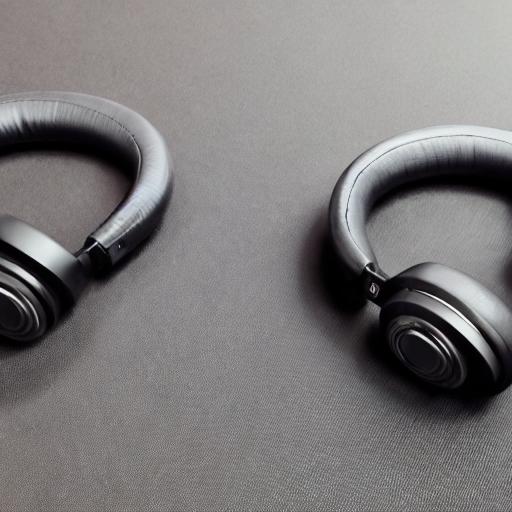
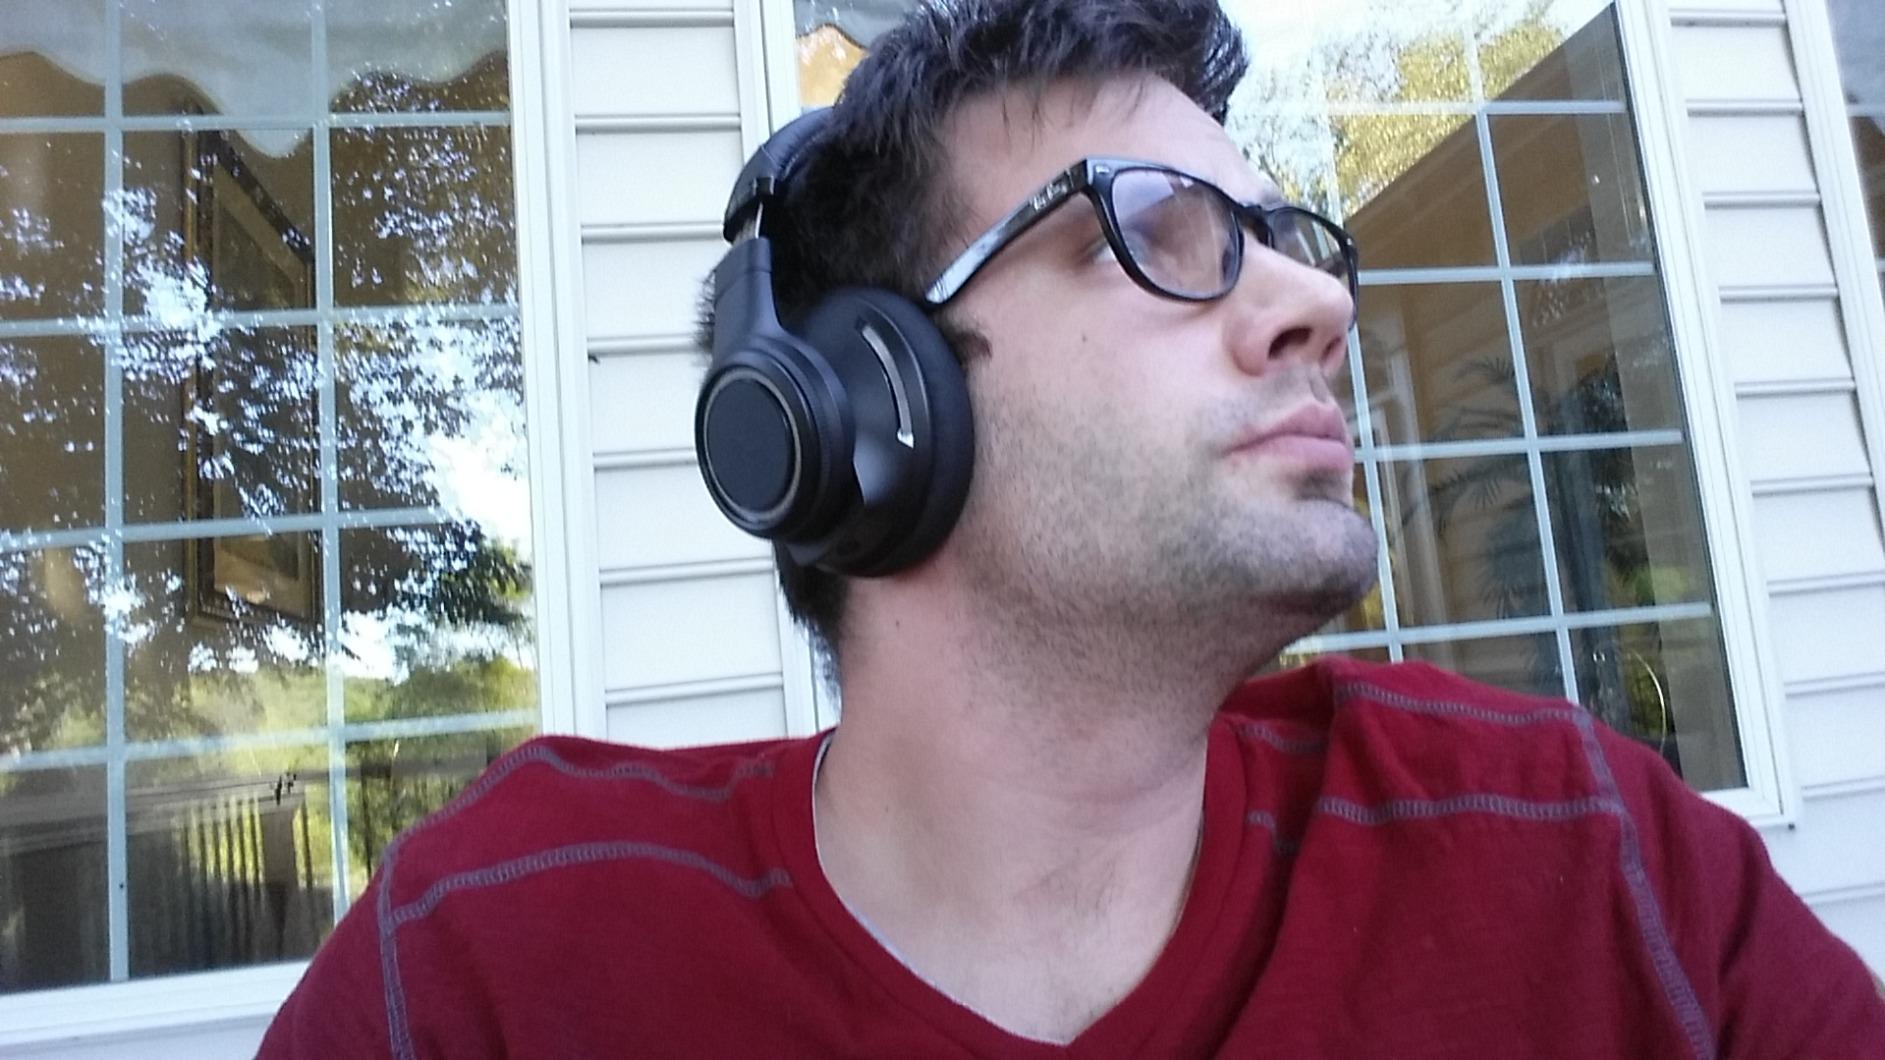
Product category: headphones
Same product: no